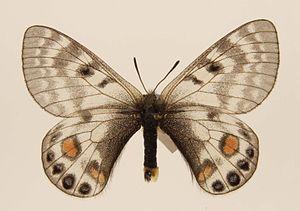
Parnassius est un genre de lépidoptères appartenant à la famille des Papilionidae et à la sous-famille des Parnassiinae. Ses espèces sont appelées les Apollons, en référence au dieu grec éponyme. Elles sont originaires des régions circumpolaires et surtout montagneuses de l'hémisphère nord. Elles sont assez variables en forme et en coloration. Elles montrent une adaptation à la vie en altitude appelée mélanisme d'altitude avec des colorations plus foncées du corps et de la base des ailes qui permettent un réchauffement rapide de l'animal au soleil.
Parnassius stoliczkanus est une espèce d'insectes lépidoptères de la famille des Papilionidae, de la sous-famille des Parnassiinae et du genre Parnassius.